Yamoto Station

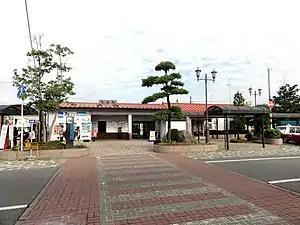
Yamoto Station, September 2012

is a railway station in the city of Higashimatsushima, Miyagi Prefecture, Japan, operated by East Japan Railway Company (JR East).